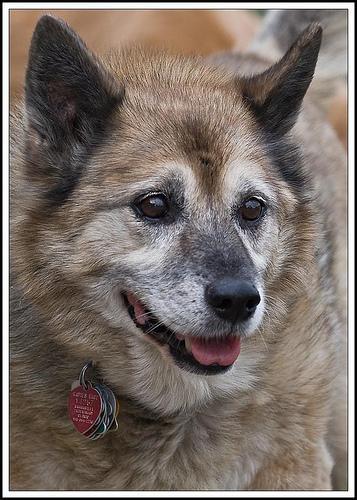
Norwegian_elkhound